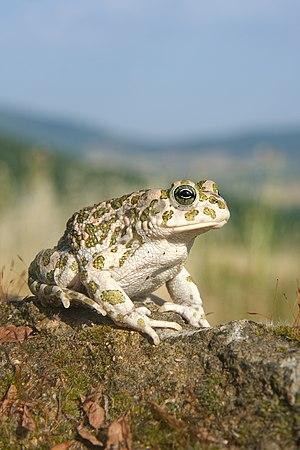
Le crapaud vert est une espèce d'amphibiens de la famille des Bufonidés.